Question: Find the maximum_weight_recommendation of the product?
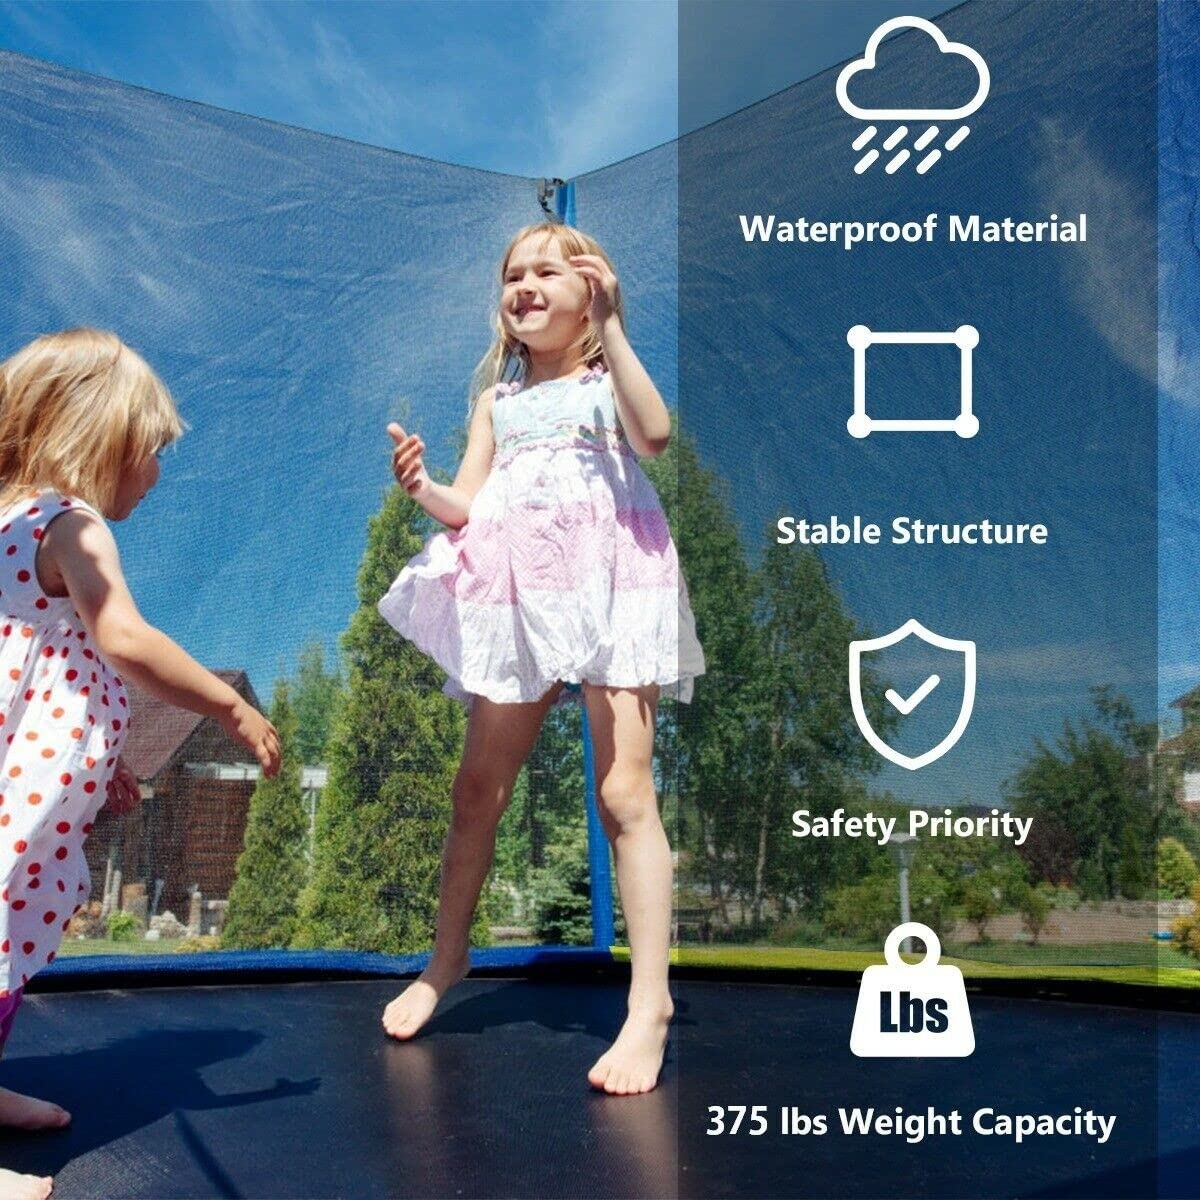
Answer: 375 pound